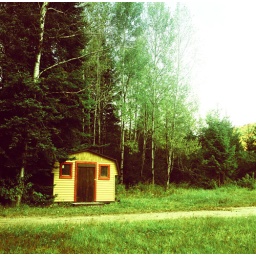
house in the trees